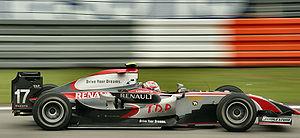
Kamui Kobayashi, né le 13 septembre 1986 à Amagasaki, dans la préfecture de Hyōgo au Japon, est un pilote automobile japonais. Il fait ses débuts en Formule 1 fin 2009 chez Toyota où il remplace Timo Glock, indisponible pour cause de blessure. Il participe à 75 Grands Prix avant de partir en endurance en 2015.